Glock switch

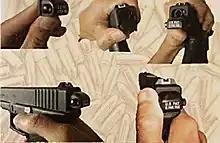
A switch attached to a Glock pistol

A Glock switch (sometimes called a button or a giggle switch) is a small device that can be attached to the rear of the slide of a Glock handgun, changing the semi-automatic pistol into a selective fire machine pistol capable of fully automatic fire. As a type of auto sear, it functions by applying force to the trigger bar to prevent it from limiting fire to one round of ammunition per trigger pull. This device by itself, regardless if it is installed on a slide or not, is classified by the Bureau of Alcohol, Tobacco, Firearms and Explosives (ATF) to be a machine gun, making possession of the device illegal in the United States under most circumstances.